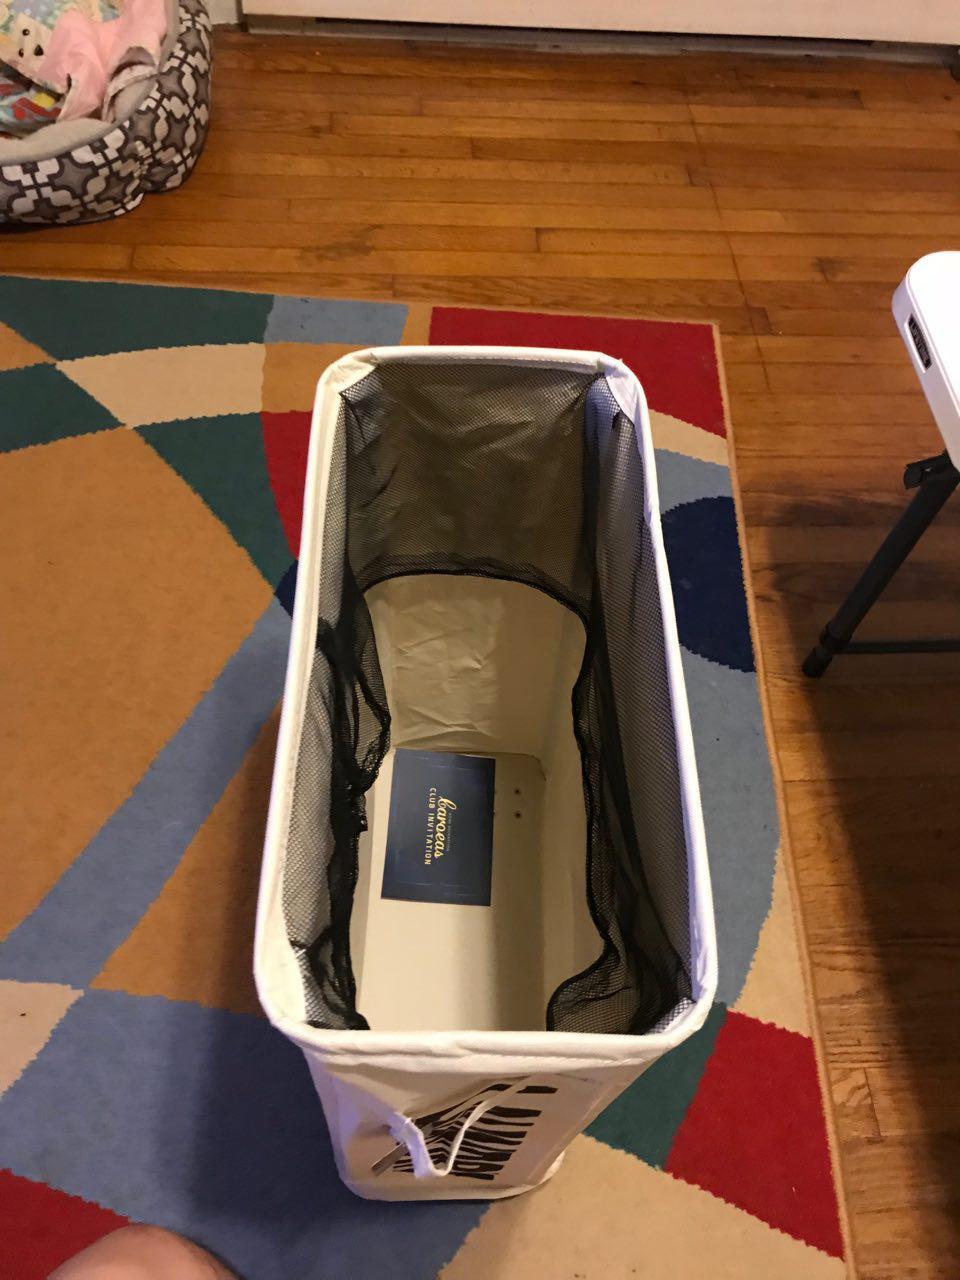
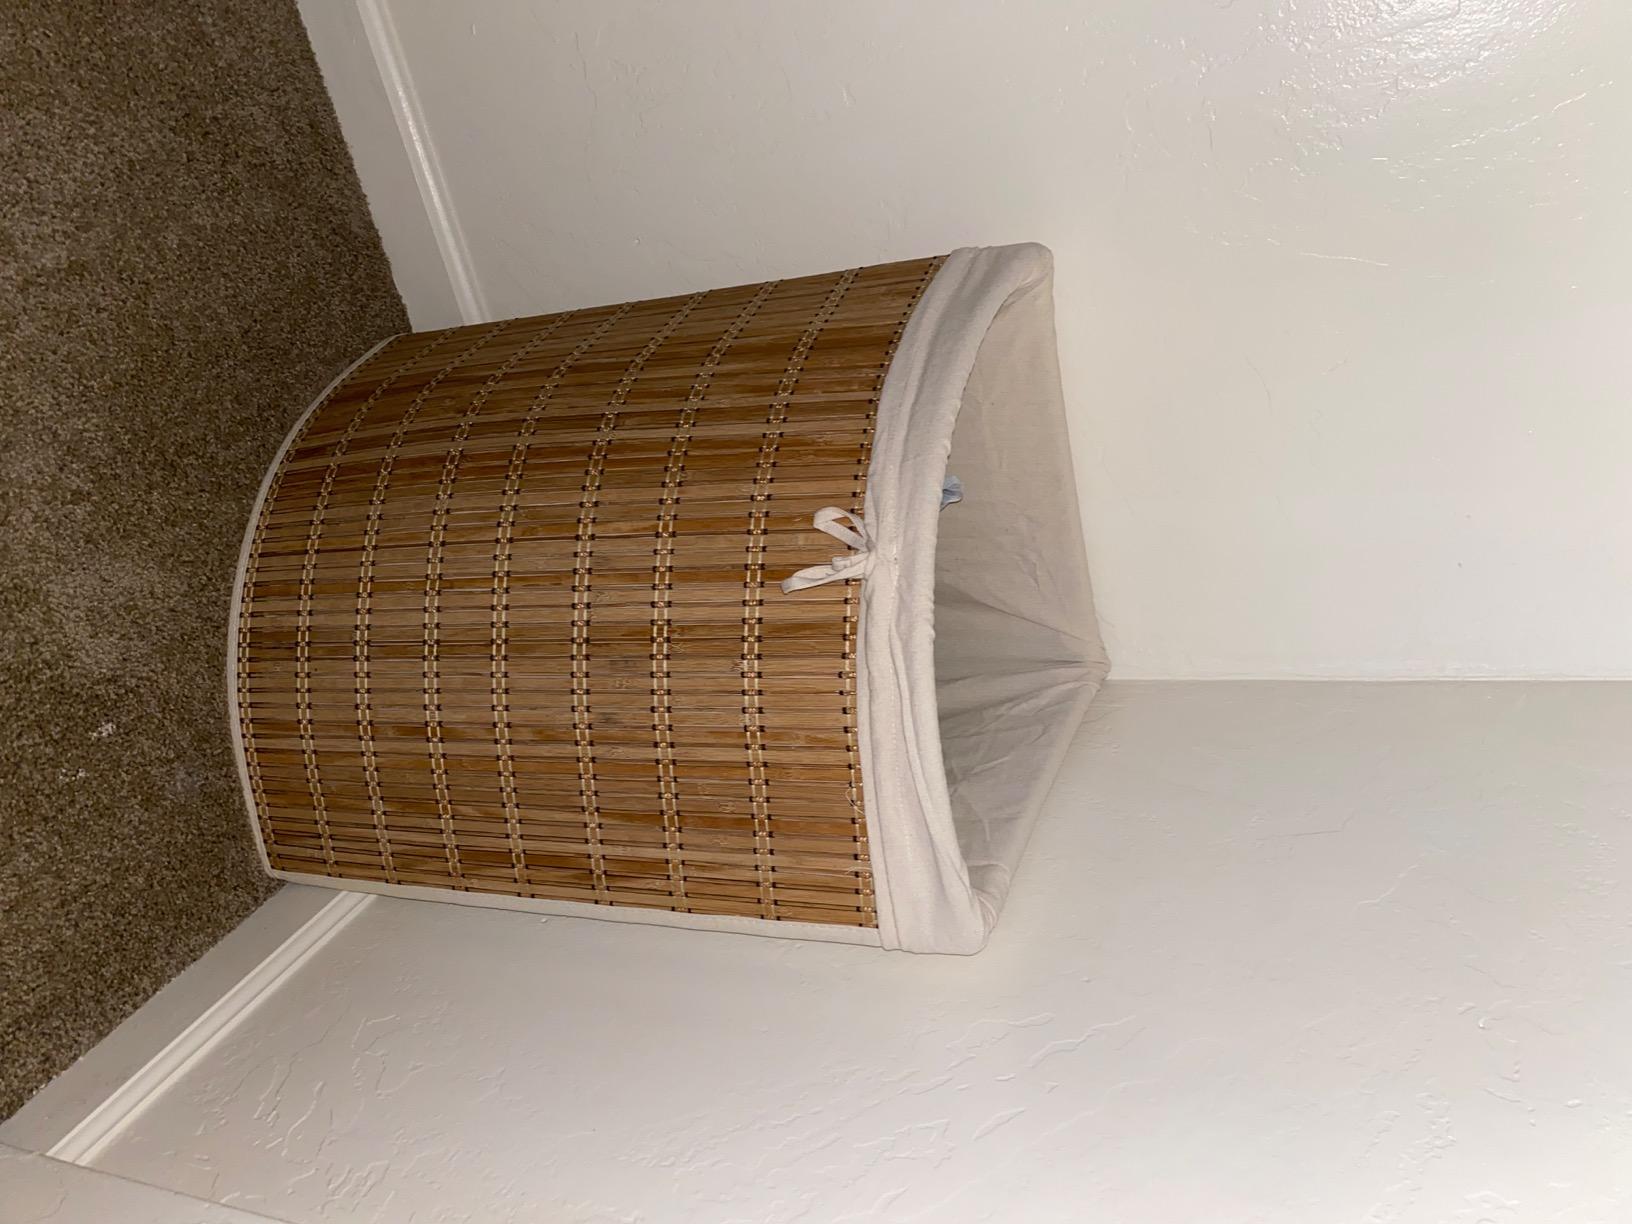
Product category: items_hamper
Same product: no